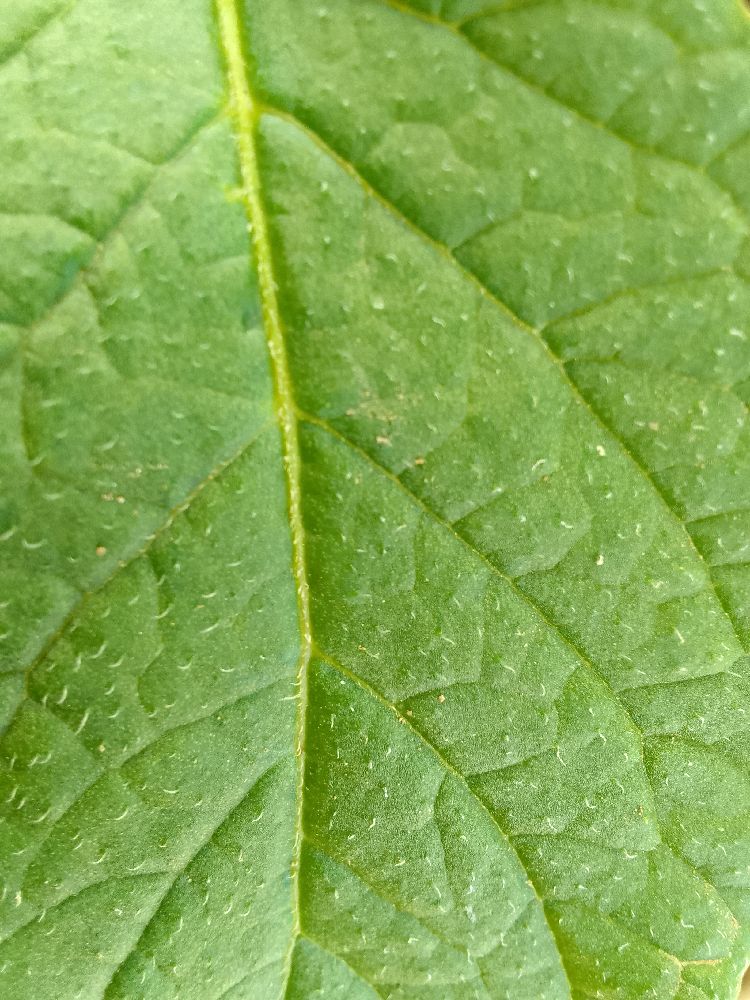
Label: Healthy